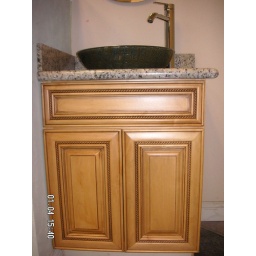
100% Solid Maple Wood.Full Extension Rail. Dove Tail. Available in bathroom ONLY. NO kitchen cabinets.